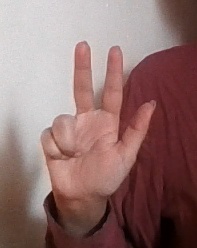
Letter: al